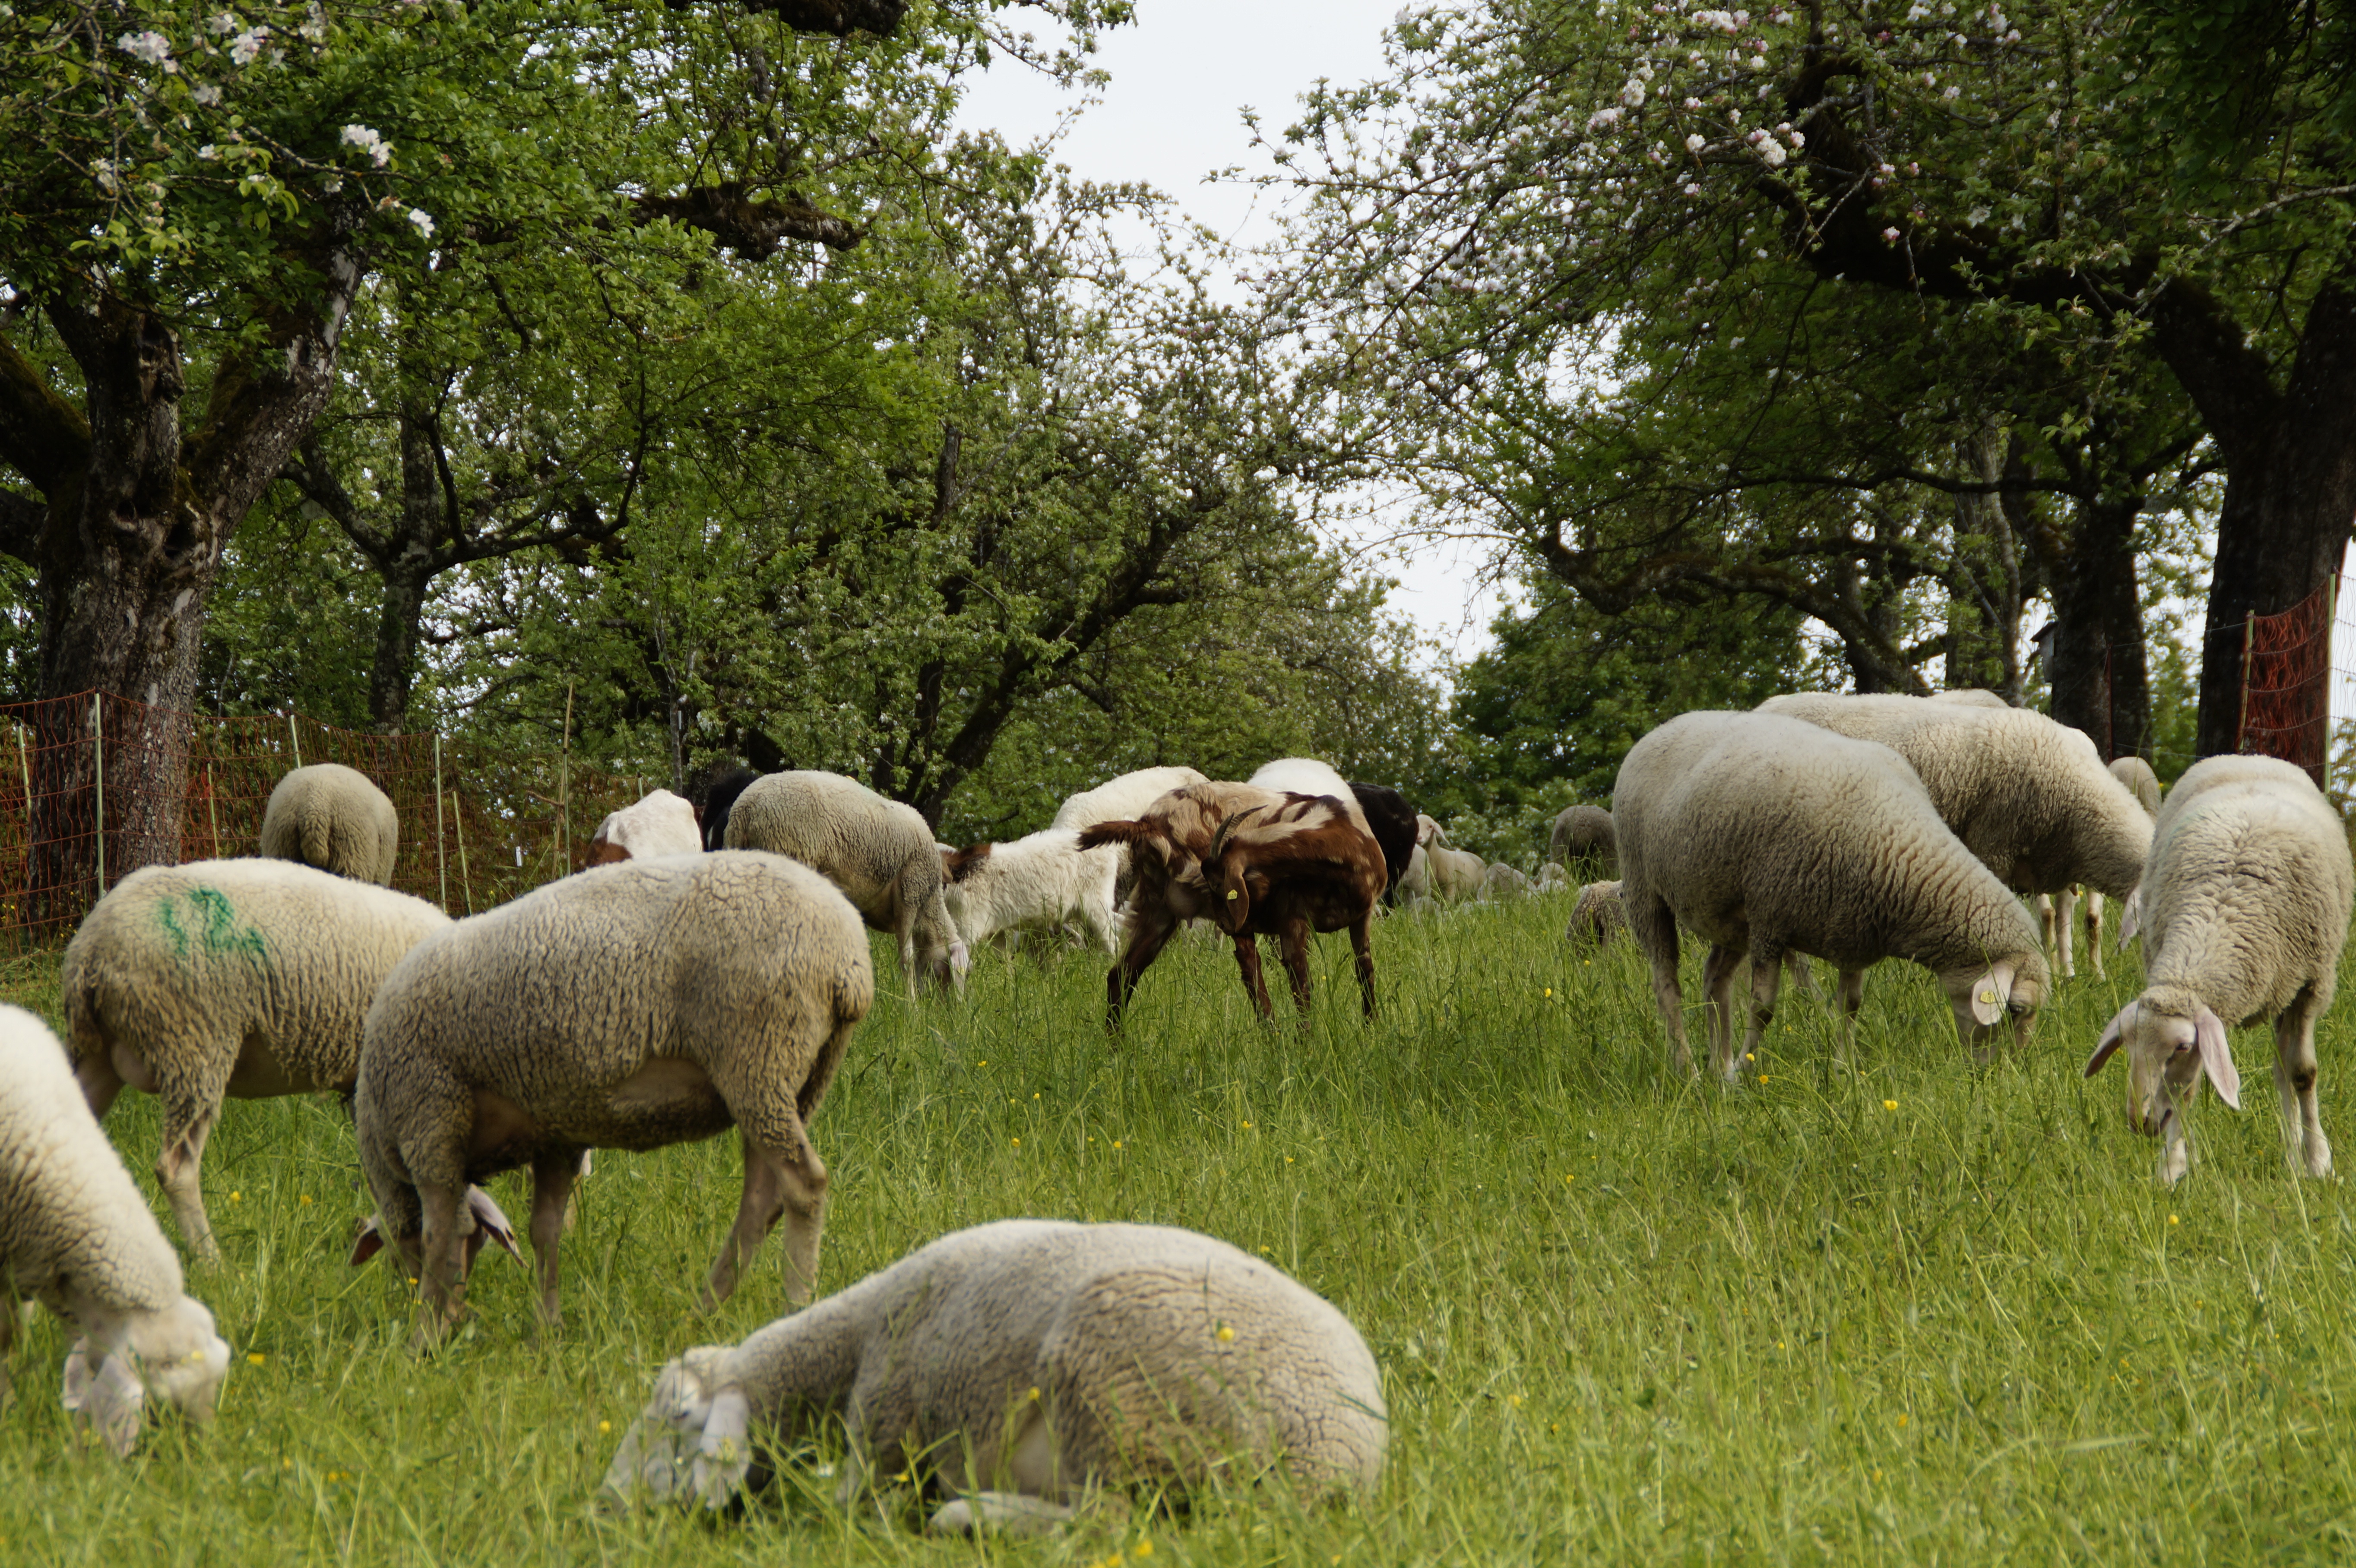
grass, meadow, wildlife, herd, pasture, grazing, sheep, mammal, eat, fauna, graze, flock of sheep, sheeps, orchards, swabian alb, sheep pasture, reject